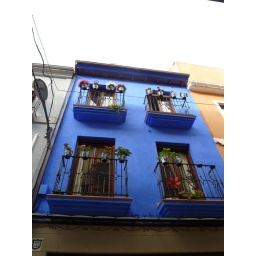
The blue facade of a building in Granada